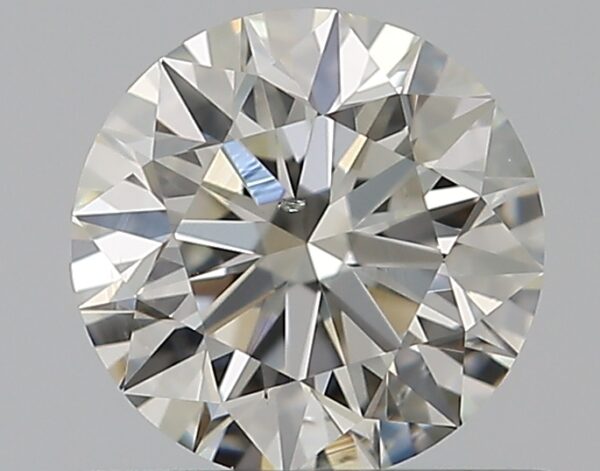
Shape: round
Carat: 0.55
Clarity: SI1
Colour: J
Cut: EX
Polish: EX
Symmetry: EX
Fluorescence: N
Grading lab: GIA
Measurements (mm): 5.22 x 5.25 x 3.27